Crescent Grange Hall No. 512

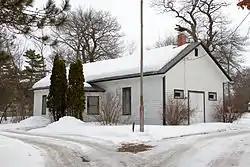
Crescent Grange Hall #512 from the southwest

Crescent Grange Hall #512 is a former meeting hall of the Grange agricultural society in Linwood Township, Minnesota, United States. It was built from 1881 to 1882 by a chapter of the State Grange of Minnesota, the first state-level subdivision of the National Grange. It was listed on the National Register of Historic Places in 1979 for its local significance in the themes of agriculture and social history. It was nominated for being a well preserved example of an early meeting hall built by a subordinate Grange.